Dwayne Haskins

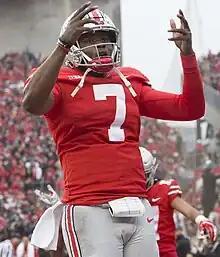
Haskins with Ohio State in 2018

Haskins redshirted his first year with the Buckeyes in 2016. The following year, he was the backup to J. T. Barrett. He finished the season completing 40 of 57 passes for 565 yards and four touchdowns. Haskins then went on to have a record-setting campaign in his sophomore season in 2018, which was his lone starting season at the school. He claimed the single-season passing and touchdown records for Ohio State and the Big Ten by eclipsing the 4,000-passing yards mark and throwing 50 touchdowns, making him just one of eight NCAA quarterbacks to ever achieve the latter in a single season.